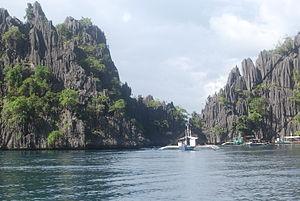
Coron est la troisième plus grande île des Calamian dans le nord de la province de Palawan aux Philippines.